The Birds (collection)

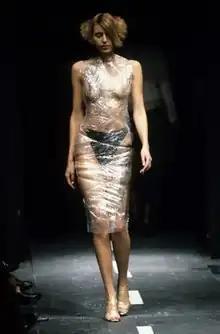
See caption

"The Birds" (Spring/Summer 1995) is the fifth collection by McQueen for his eponymous fashion house. It had multiple layers of inspiration. The greatest part came from ornithology, the study of birds, and the 1963 Alfred Hitchcock film "The Birds", for which it was named. McQueen was a cinemaphile and many of his collections were inspired by his favourites. "The Birds" also referenced the mathematically inspired art of Dutch graphic artist M. C. Escher, who used birds and other animals as tiles in artistic tessellations. Car accidents and roadkill served as an additional inspiration. Ungless designed a print of tyre tracks to be used on many of the garments, suggesting scenes in "The Birds" where the characters flee the attacking birds in cars. According to Ungless, the design echoed the rationale behind McQueen's use of dead locusts on garments in his earlier collection "Nihilism": "Complete chaos and human vulnerability in the face of nature gone wrong".